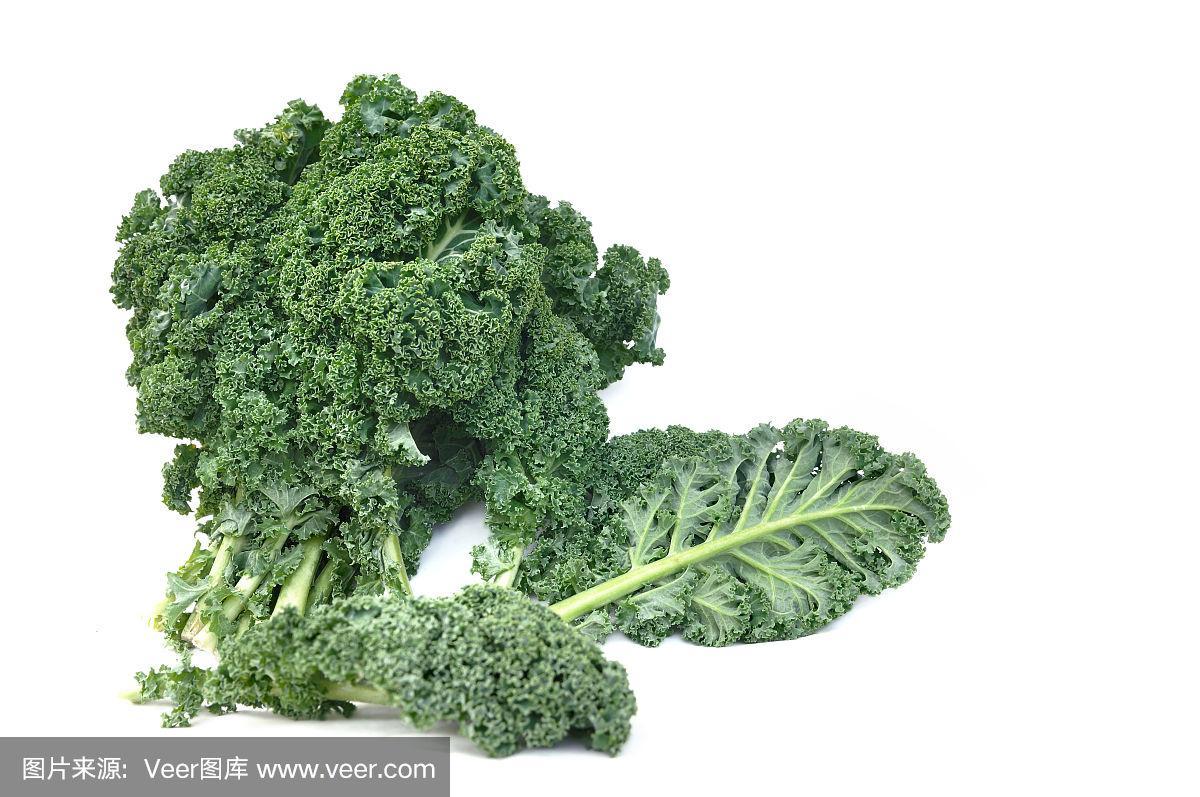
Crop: unknown
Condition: cabbage